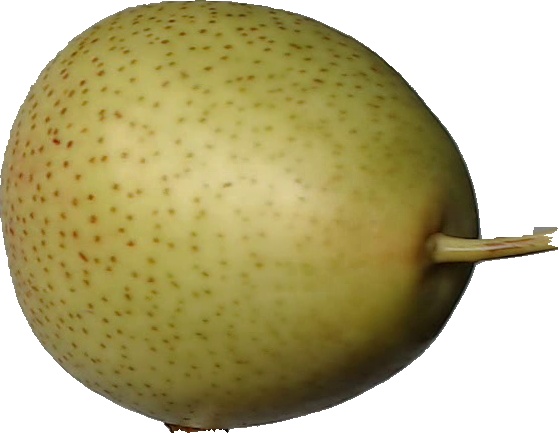
Label: pear_1